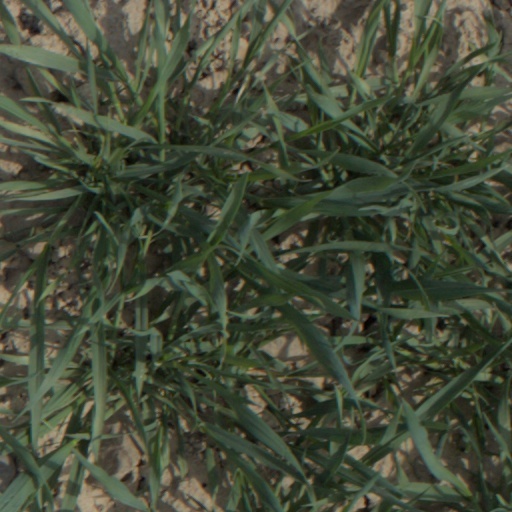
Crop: wheat